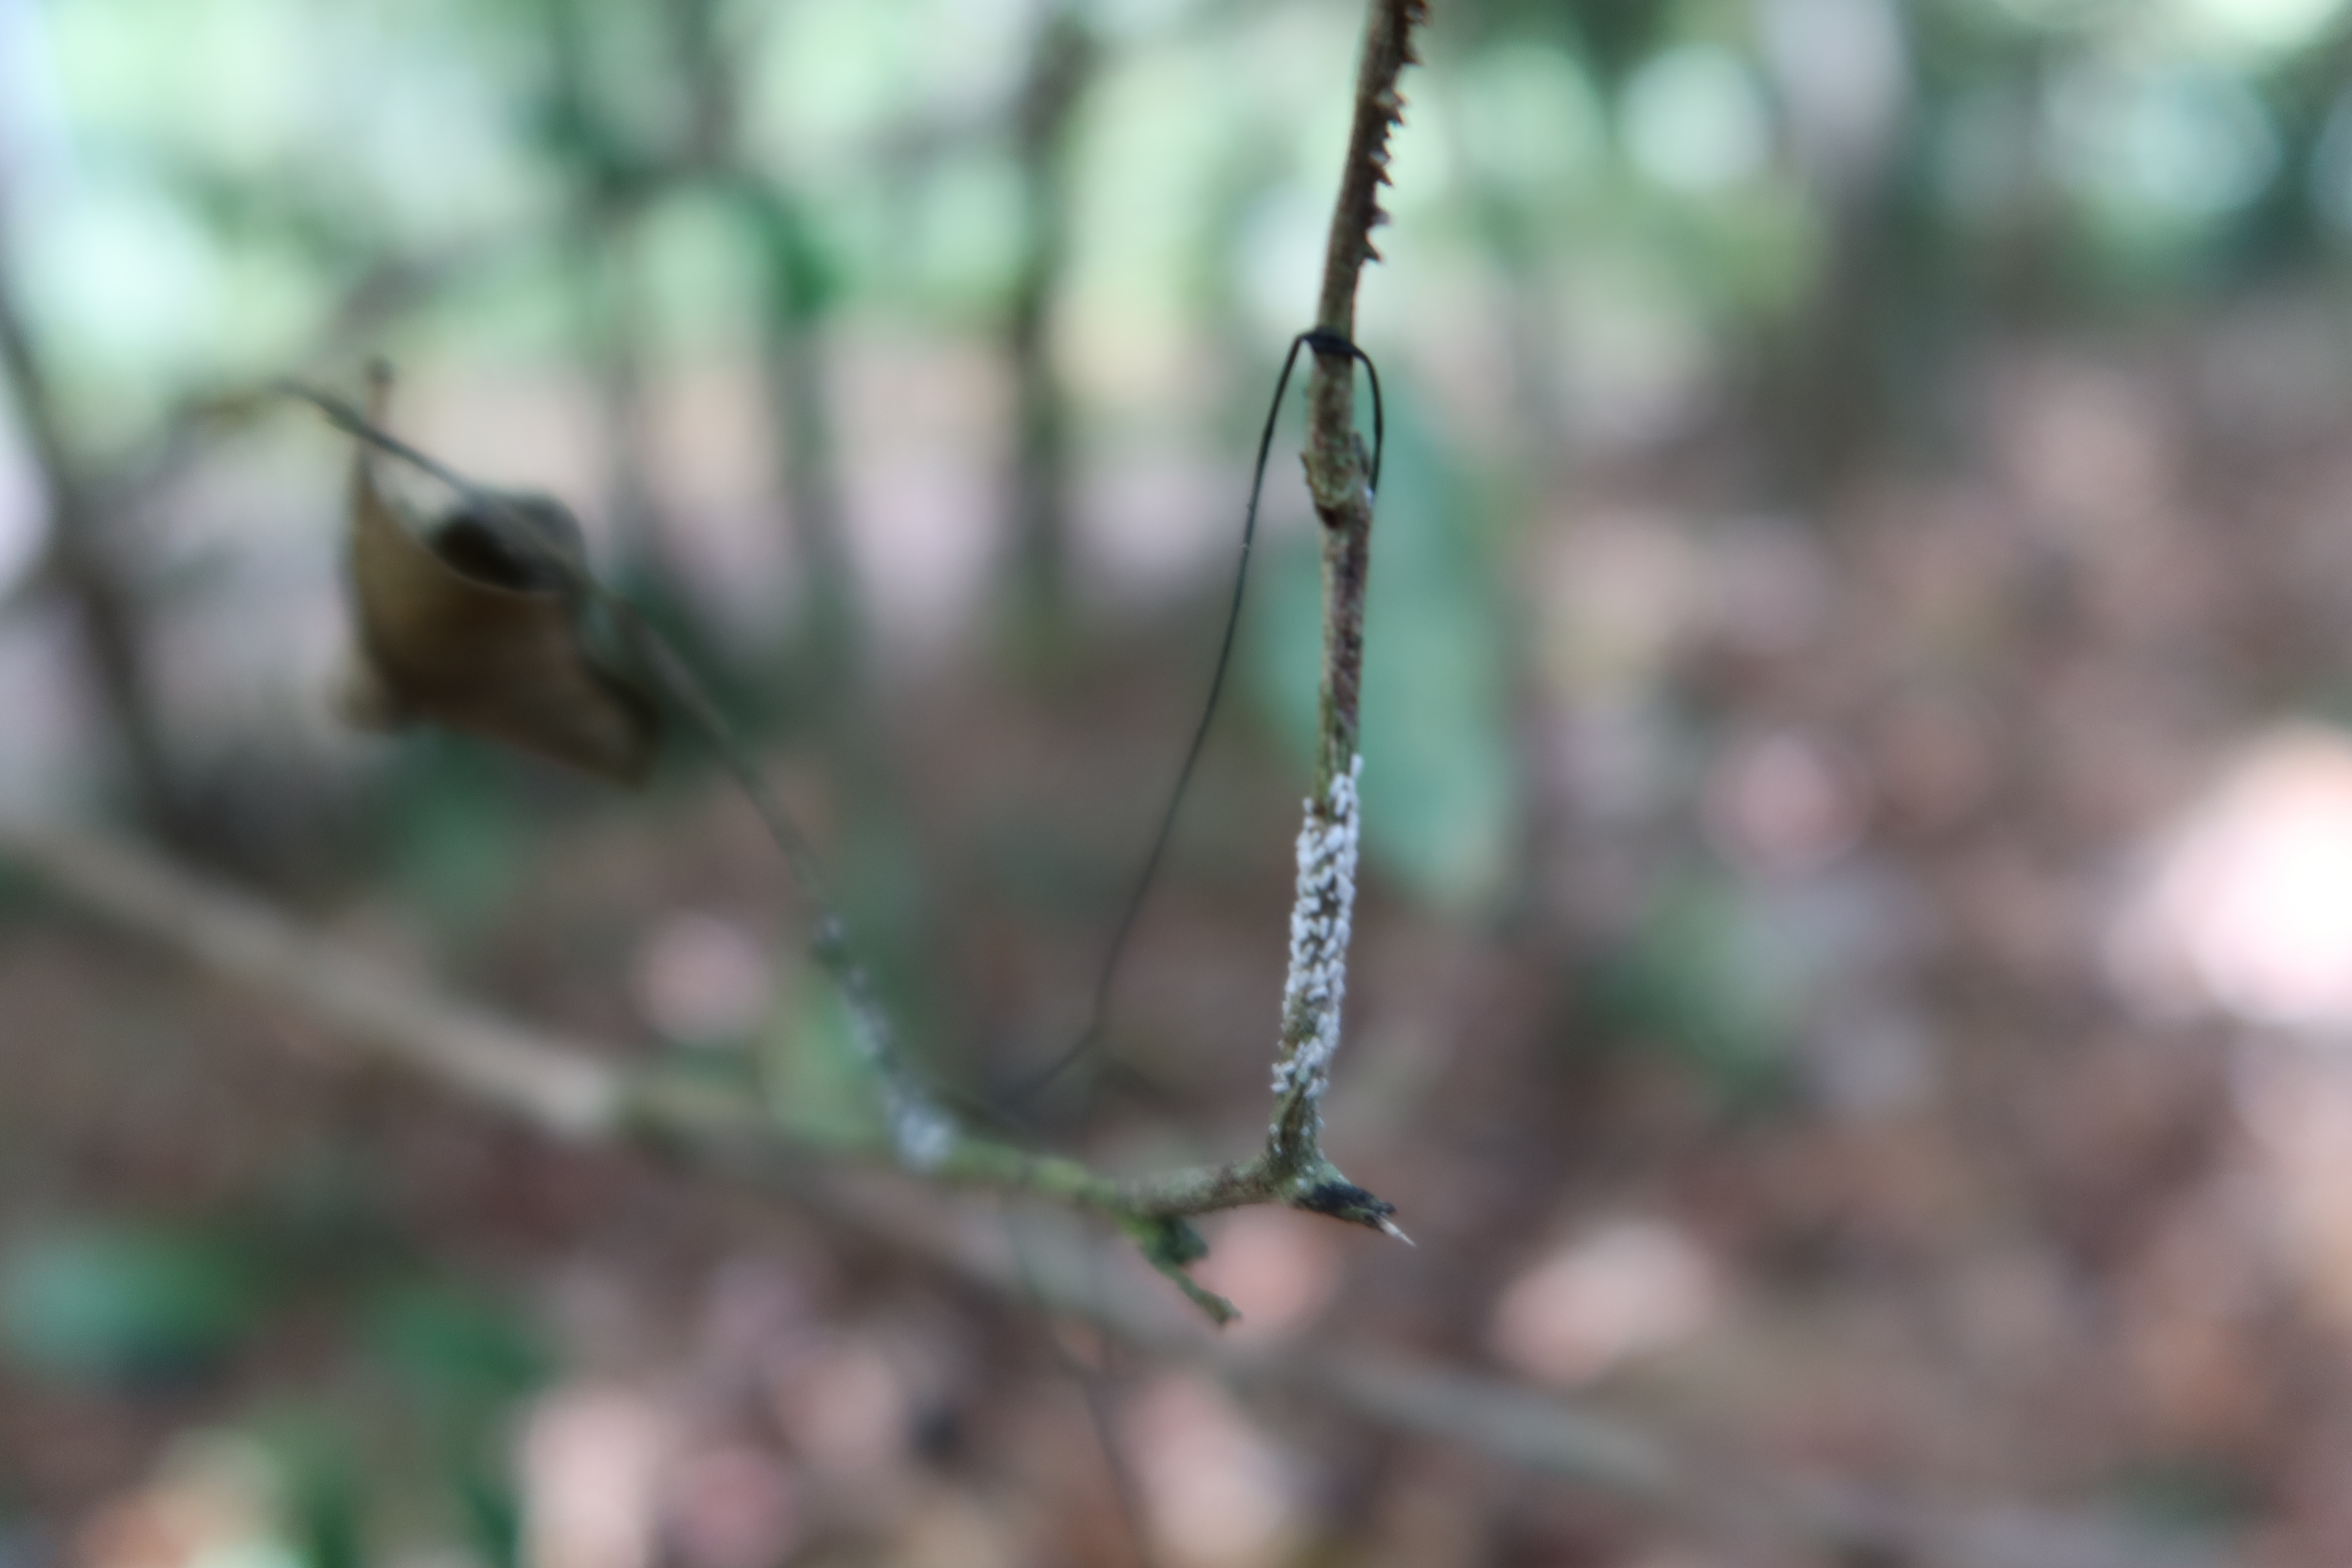
Label: Mealy bugs